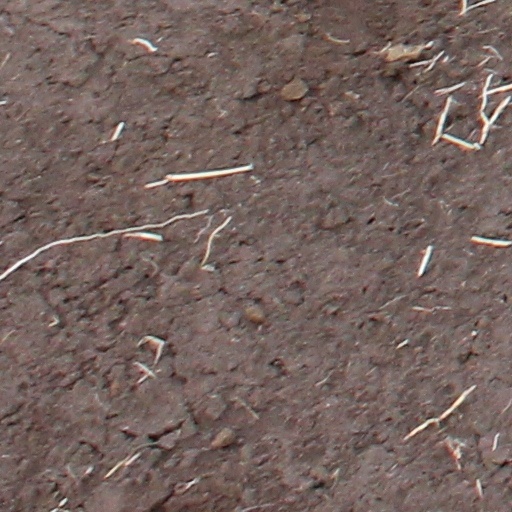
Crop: wheat